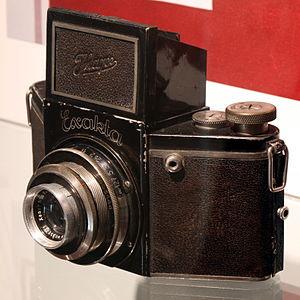
Ihagee était un fabricant allemand d'appareils photographiques basé à Dresde. Sa production la plus célèbre est une gamme d'appareils reflex mono-objectifs commercialisée sous les marques Exakta et Exa.
Cet article présente une liste des marques et fabricants de matériel photographique.